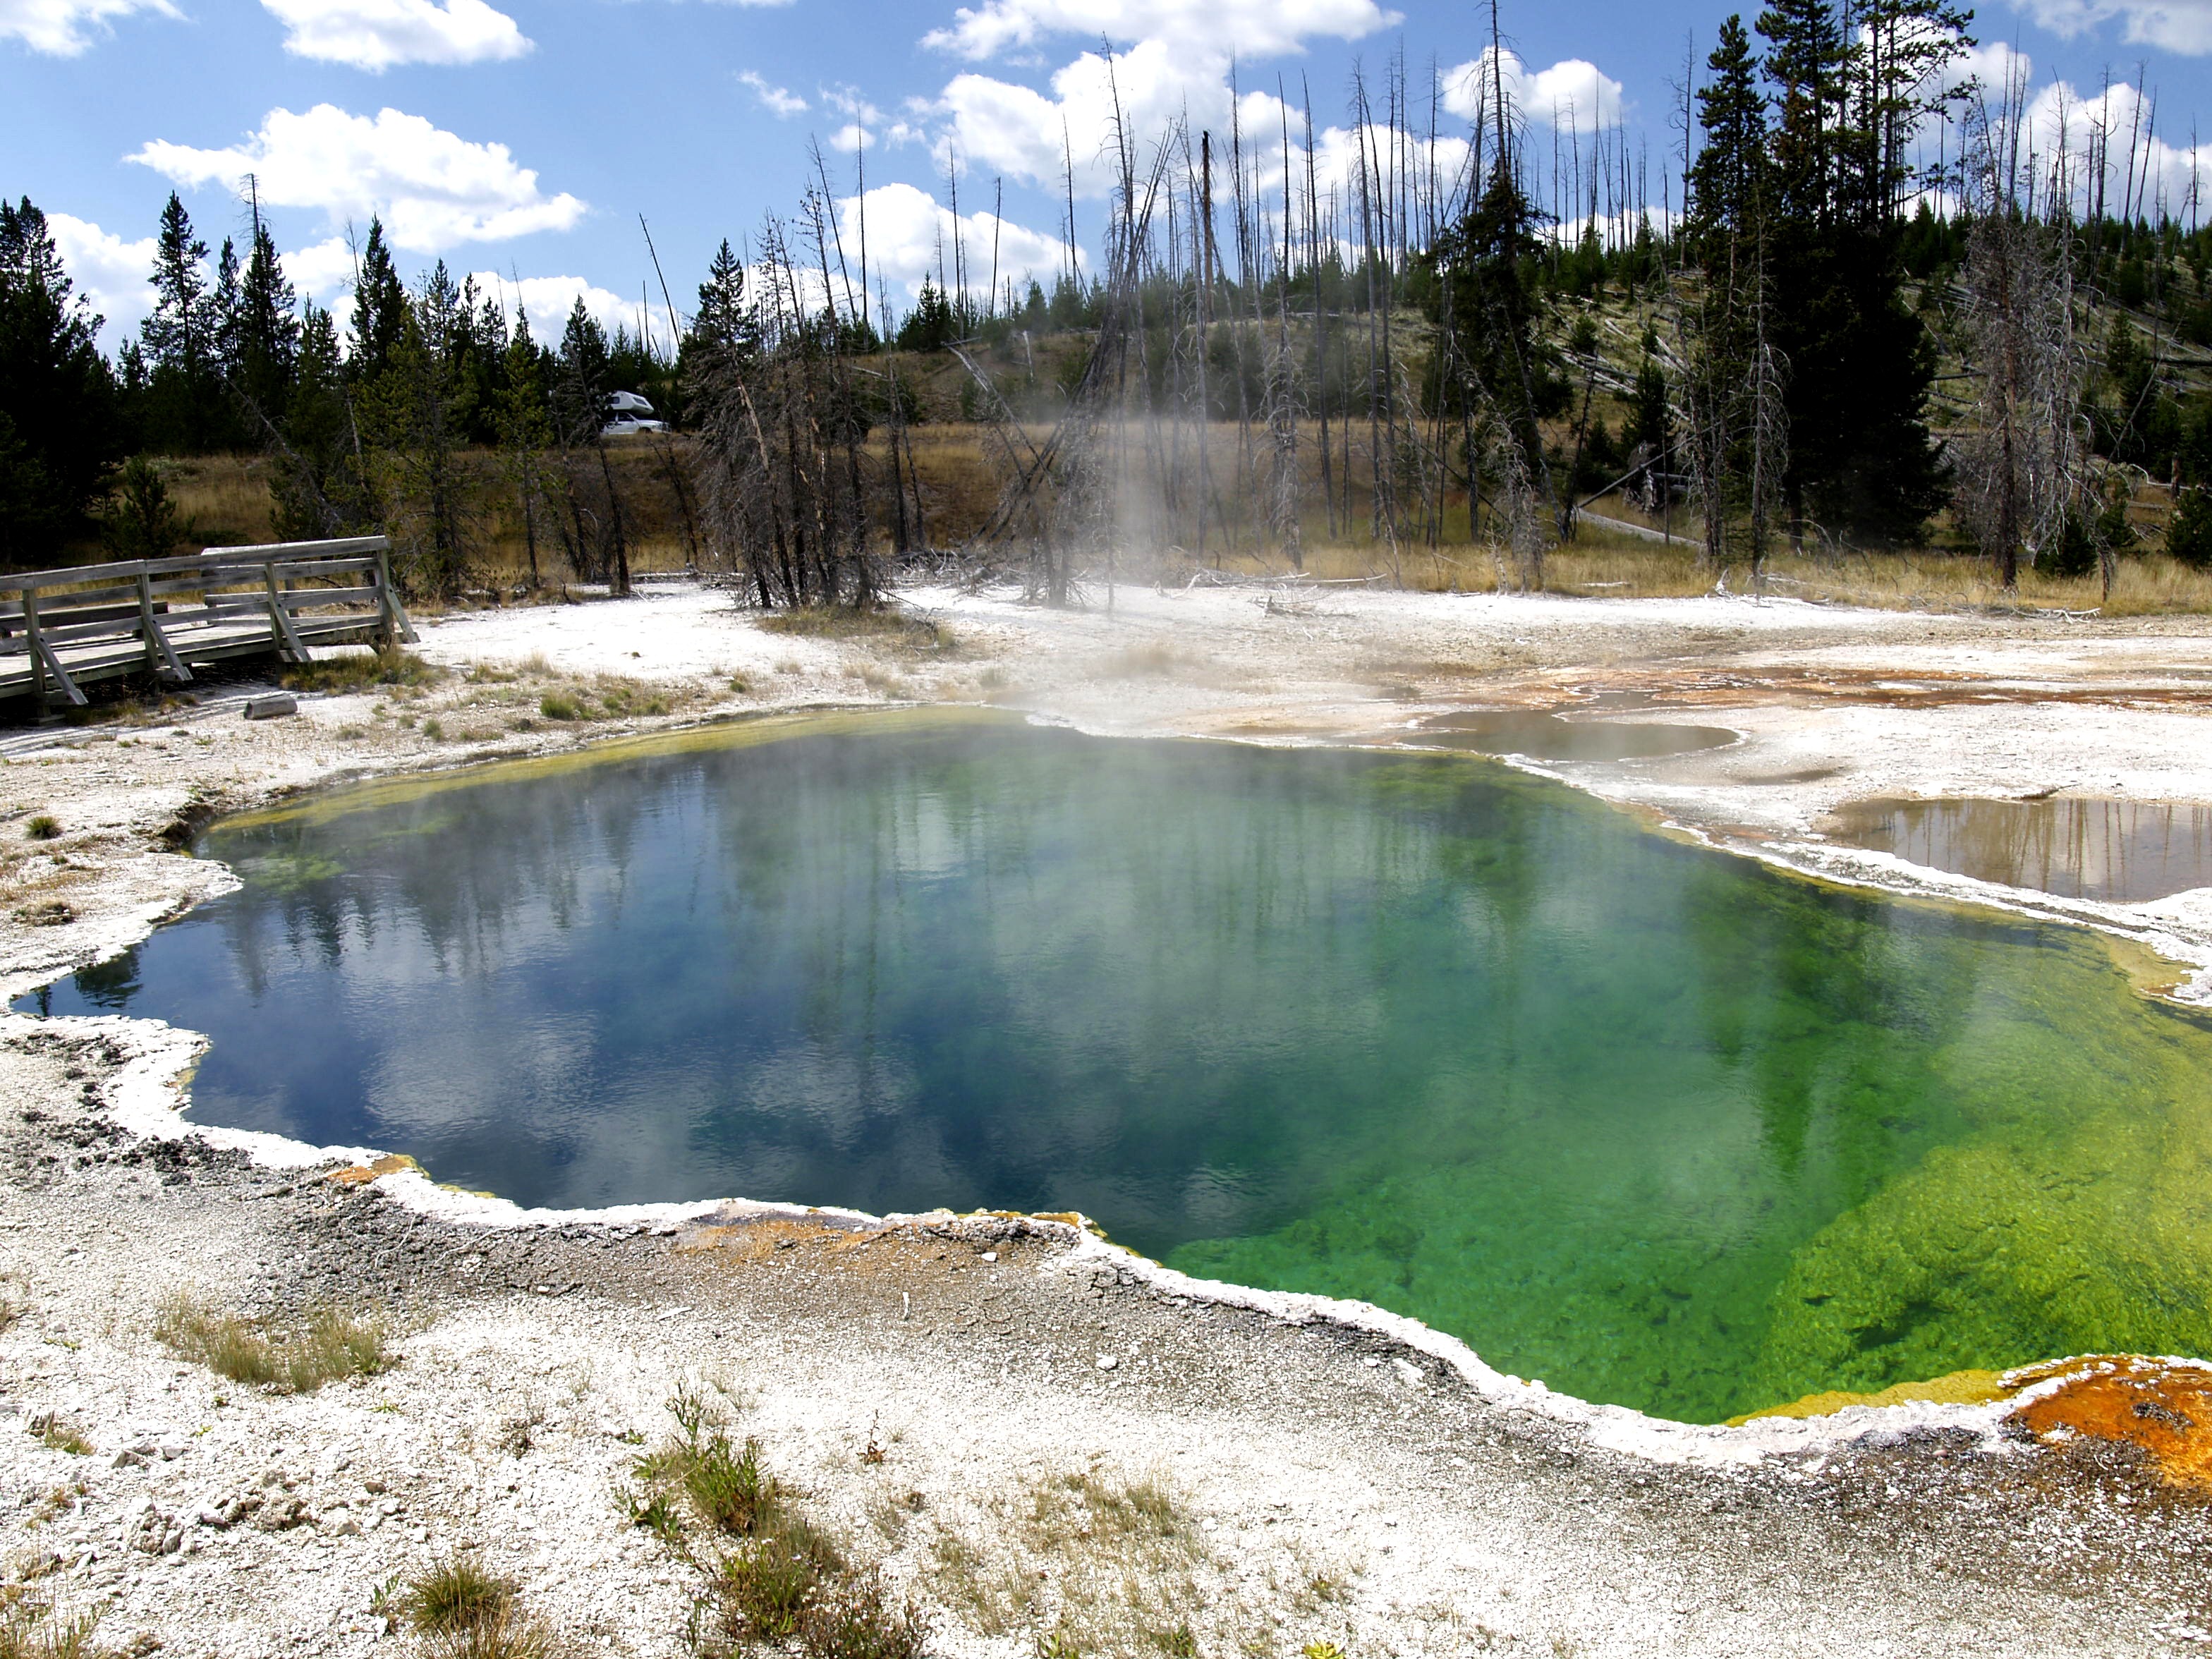
landscape, water, nature, steam, lake, river, pond, stream, reflection, park, scenery, usa, reservoir, colorful, erosion, body of water, geothermal, hot, geyser, tourist attraction, minerals, wyoming, water feature, watercourse, volcanic, yellowstone national park, landform, volcanism, fish pond, deep blue pond